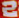
Number: 2